Settle Victoria Hall

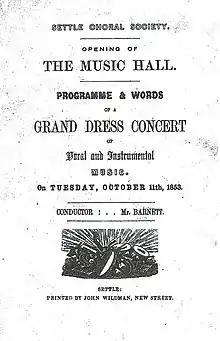
Programme from the opening of The Music Hall, Settle, 11 October 1853

Settle Victoria Hall was restored in 2000, under the management of the newly formed Settle Victoria Hall Ltd, a charity, which was established in 1999 and presents a wide programme of drama, comedy, film, and music as well as community events, workshops, and indoor markets. The building is owned by Craven District Council.